WrestleMania 2

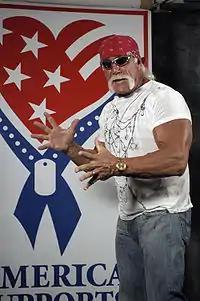
Hulk Hogan faced King Kong Bundy in a Steel Cage match for the WWF World Heavyweight Championship at WrestleMania.

Three of the main-event feuds were set up on the March 1, 1986, "Saturday Night's Main Event V". The main feud heading into WrestleMania 2 was between Hulk Hogan and King Kong Bundy, with the two battling over the WWF World Heavyweight Championship. Although they had wrestled occasionally before, their first nationally televised encounter was on the November 2, 1985, "Saturday Night's Main Event III" where Hogan teamed up with André the Giant against André's rivals Bundy and Big John Studd. Hogan and André won the match by disqualification. On March 1, Hogan defended his WWF title against The Magnificent Muraco. Just as Hogan was about to pin Muraco, Bundy ran into the ring and—with Muraco's help—initiated a 2-on-1 assault on Hogan, repeatedly crushing him with his body weight (with a move called the "avalanche") to break his ribs. Hogan had a very serious (scripted) injury, while Bundy (gloating over his actions) challenged Hogan for the title. With revenge on his mind, Hogan decided not to heed his doctor's advice and accepted the challenge; a match was then booked between the two in a steel cage for the WWF title.